Austin Catholic Preparatory School

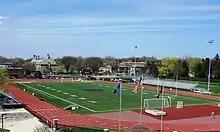
Austin's Home Football Field at Grosse Pointe South High School

Austin did not have its own football stadium but played home games at the capacious and well-kept field of nearby Grosse Pointe South High School. Fielding football teams between 1954 and 1977 (with the exception of 1965), Austin's all-time record was 66–105–6. Austin was barred from fielding any level of football for the 1965 season, after a number of players and coaches were caught in an illegal pre-season practice in Sarnia, Ontario, in violation of Catholic High School League rules. The head coach was dismissed, and a lawsuit brought by a number of parents to save the season was unsuccessful. Austin's varsity football team enjoyed an 8–1 record in 1976, its best year.